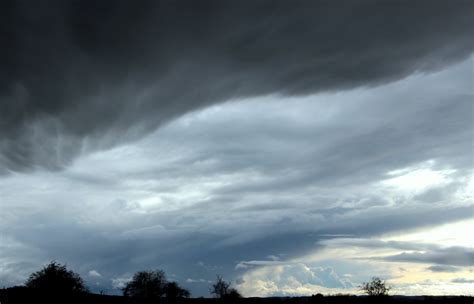
Weather: cloudy or overcast